Žrnov

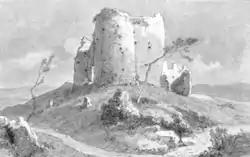
Another rendering of Žrnov by Kanitz

After both the Hungarian military commander John Hunyadi and the Serbian despot Đurađ Branković died in 1456, the Ottomans attacked Serbia again, capturing the fort in 1458 and the whole of Serbia in 1459, but they failed to take Belgrade, which was held by the Hungarians. Hadım Şehabeddin again expanded and strengthened it in preparation for the attack on Belgrade. With expansion of the walls and ramparts and the building of the dry moat, they effectively turned it into the starting point of the constant harassment of the Hungarian defenders of Belgrade. The Ottomans began calling the fort "havala", which means obstacle, and that gave the name to the entire Avala mountain. One of the surviving Serbian sources say that "from the ruins of the medieval little town of Žrnov, which was named Avala, the Turks built a proper marauders' tower, roofed with lead. From there, they ruled the Belgrade surroundings, which became almost completely desolate". Using artillery, the Hungarians attempted to retake Žrnov in 1515 but were decisively defeated, losing all their heavy artillery. Another Serbian inscription from 6 May 1515 mentions the battle and the fort, now already called Avala: разби Балиль бегь Јаноша хердељскога војеводу подь Хаваломь ("Bali-beg defeated John of Erdely under [H]avala").